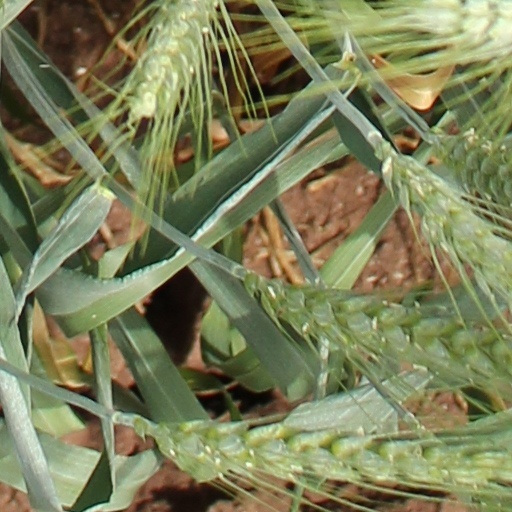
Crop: wheat